Canadiens–Maple Leafs rivalry

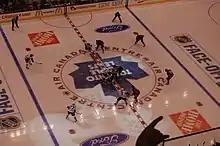
The Canadiens and Maple Leafs take a face-off to begin the 2008–09 season.

In the first decade of the 2000s, the two teams have eliminated the other from Stanley Cup playoffs contention on occasion; with the Canadiens eliminating the Maple Leafs from the playoffs during the 2005–06 season. In the 2006–07 season, both teams played their final game of that season against one another, with the two teams required to win in order to remain qualified for the 2007 Stanley Cup playoffs. The Maple Leafs won the game 6–5, eliminating the Canadiens from playoff contention; although the Maple Leafs were eliminated the following day after the New York Islanders beat the New Jersey Devils.